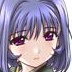
Portrait style: Anime Portrait